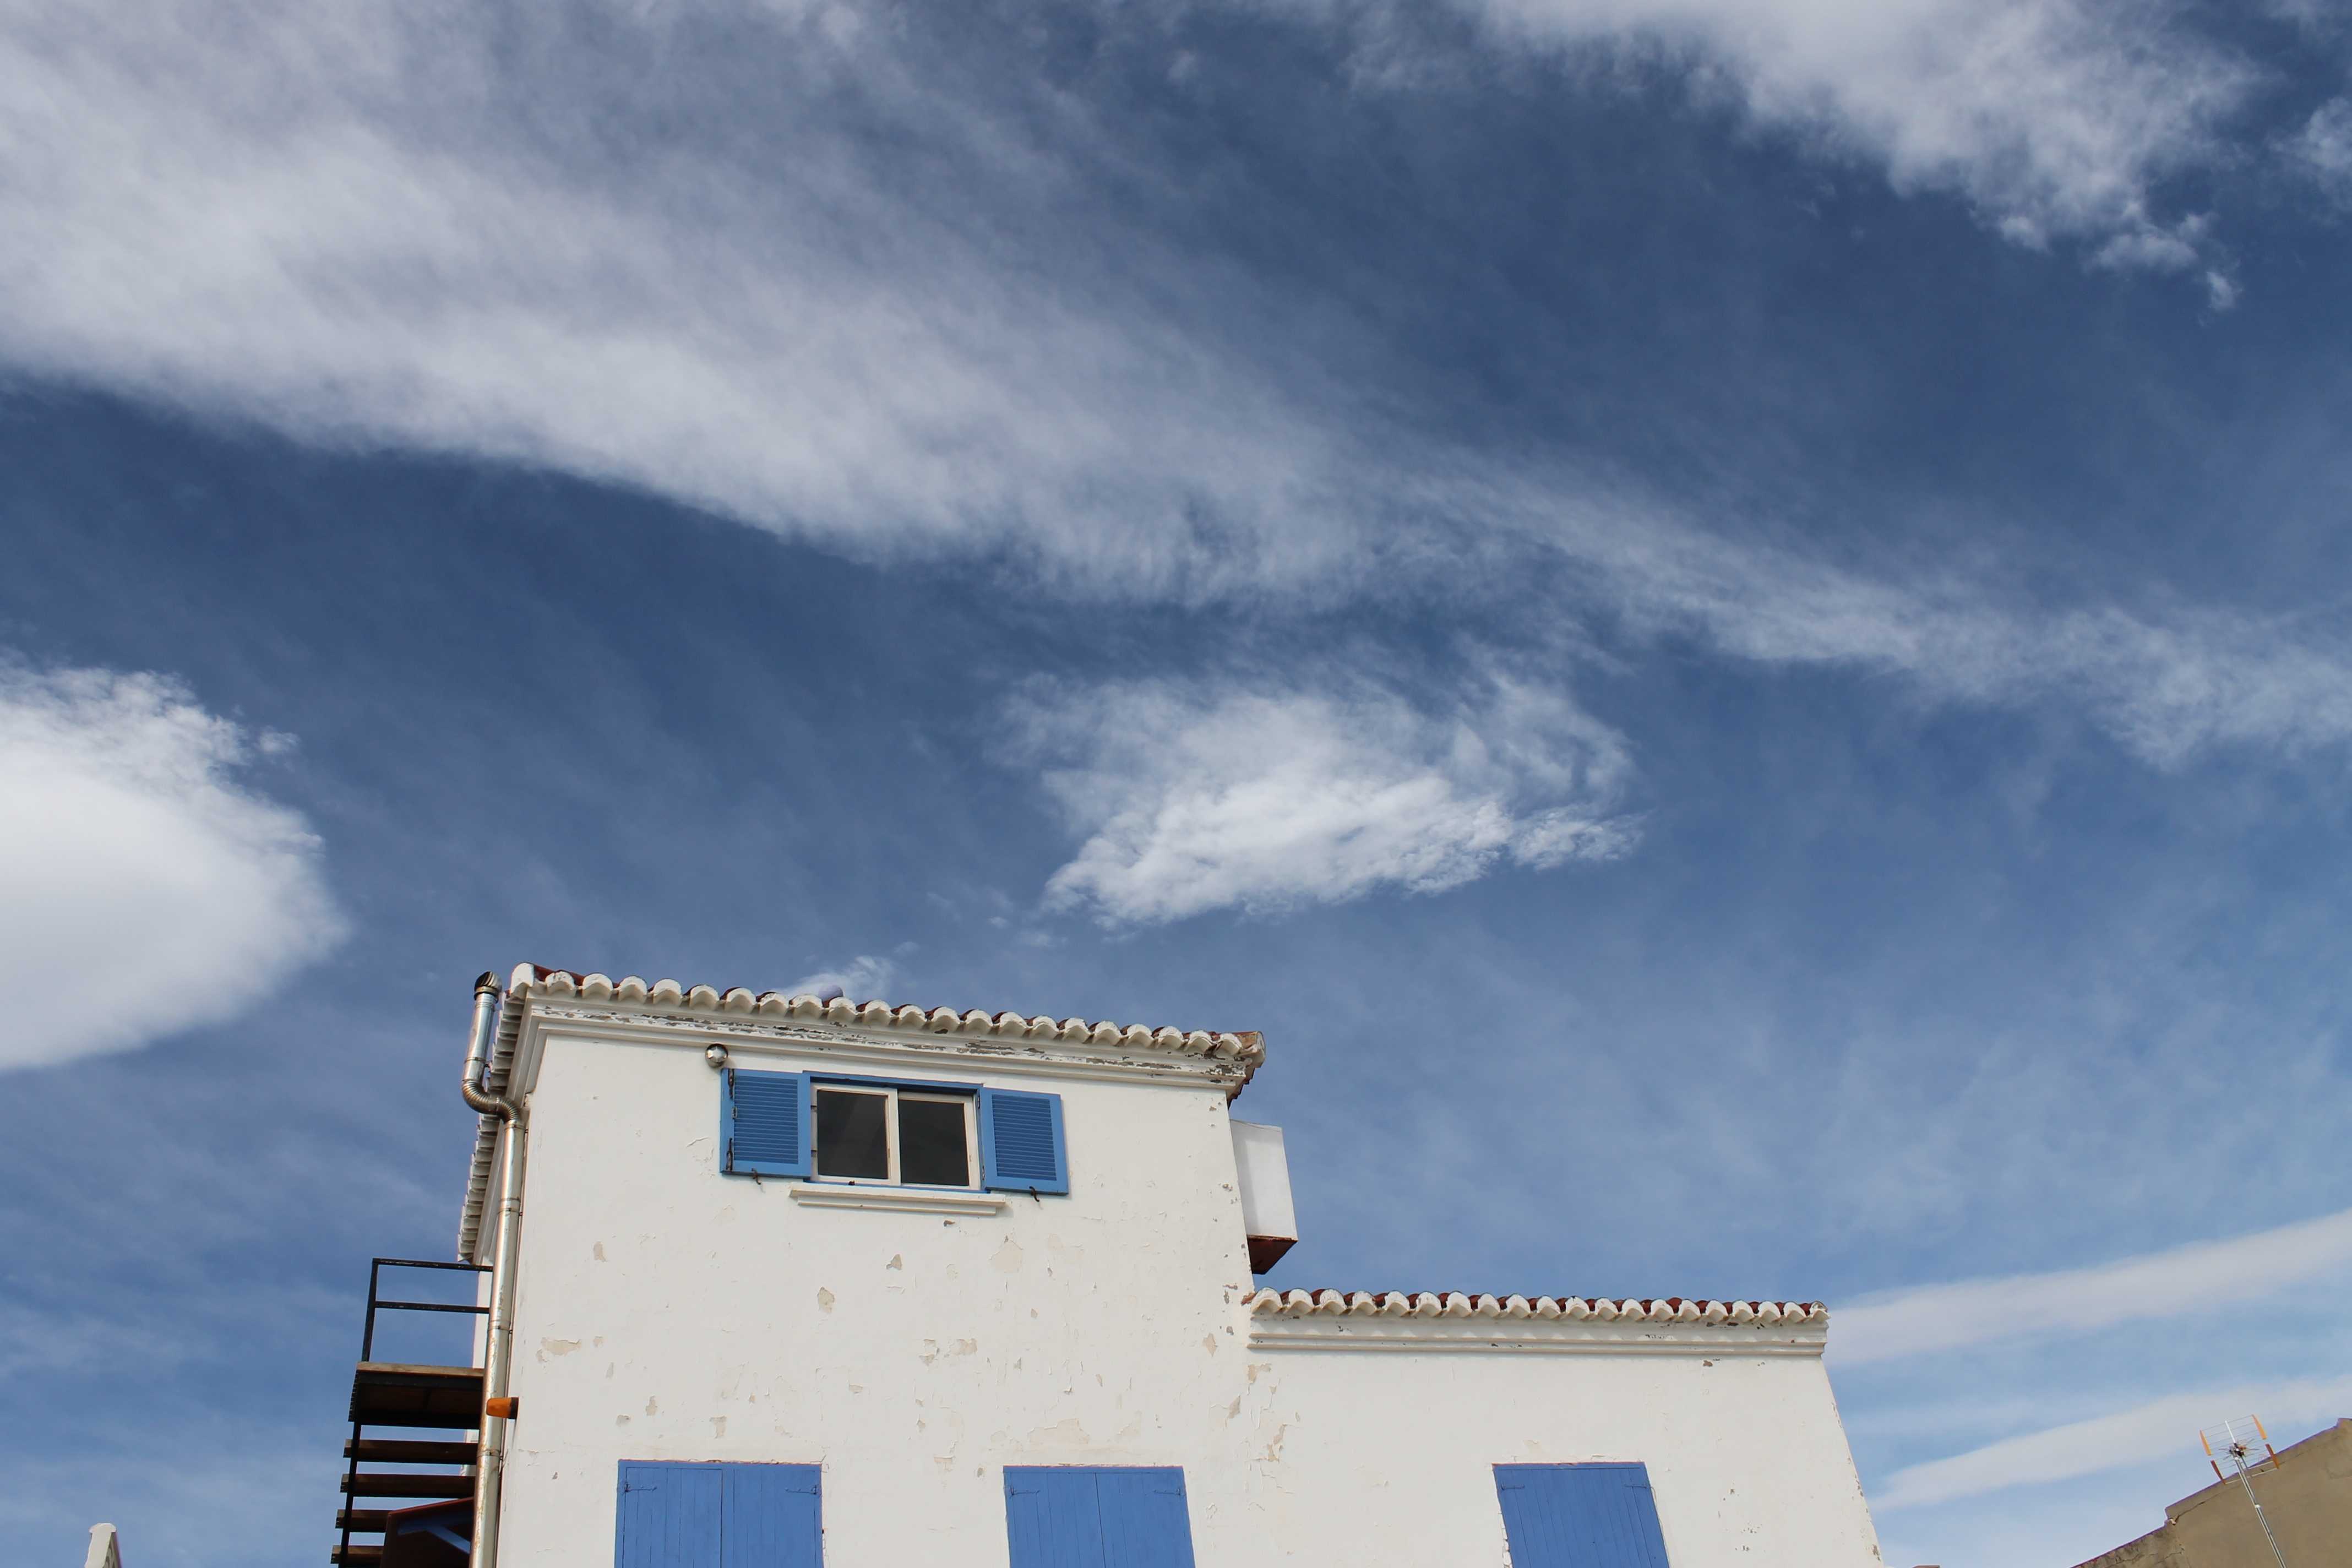
sea, snow, winter, cloud, sky, house, wind, tower, weather, blue, meteorological phenomenon, atmosphere of earth